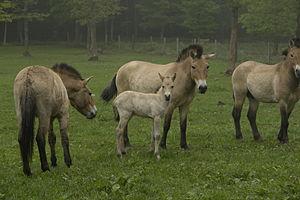
Chevaux de ¨Przewalski du Domaine des grottes de Han en Belgique.
Un cheval sauvage est un cheval qui vit en liberté, sans contacts avec l'être humain, ou très peu, par opposition au cheval domestique. L'expression « cheval sauvage » n'est appliquée, de façon erronée, qu'à des animaux descendants de populations de chevaux domestiques, retournées à l'état sauvage par marronnage, après avoir été abandonnées ou après s'être échappées. Ces animaux se réadaptent très facilement à la vie sauvage. Il ne faut pas confondre leur situation avec celle des chevaux préhistoriques disparus qui n'ont jamais été domestiqués.